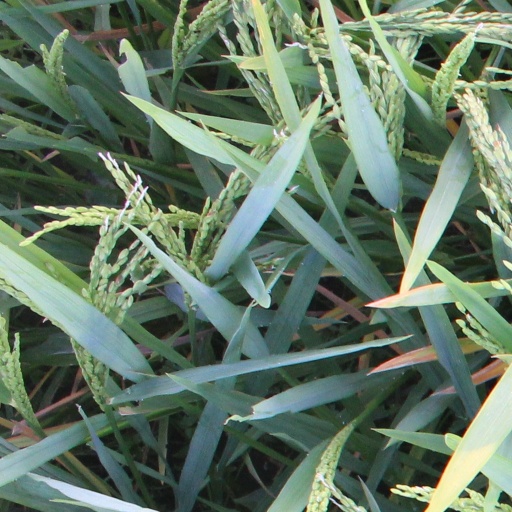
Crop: rice